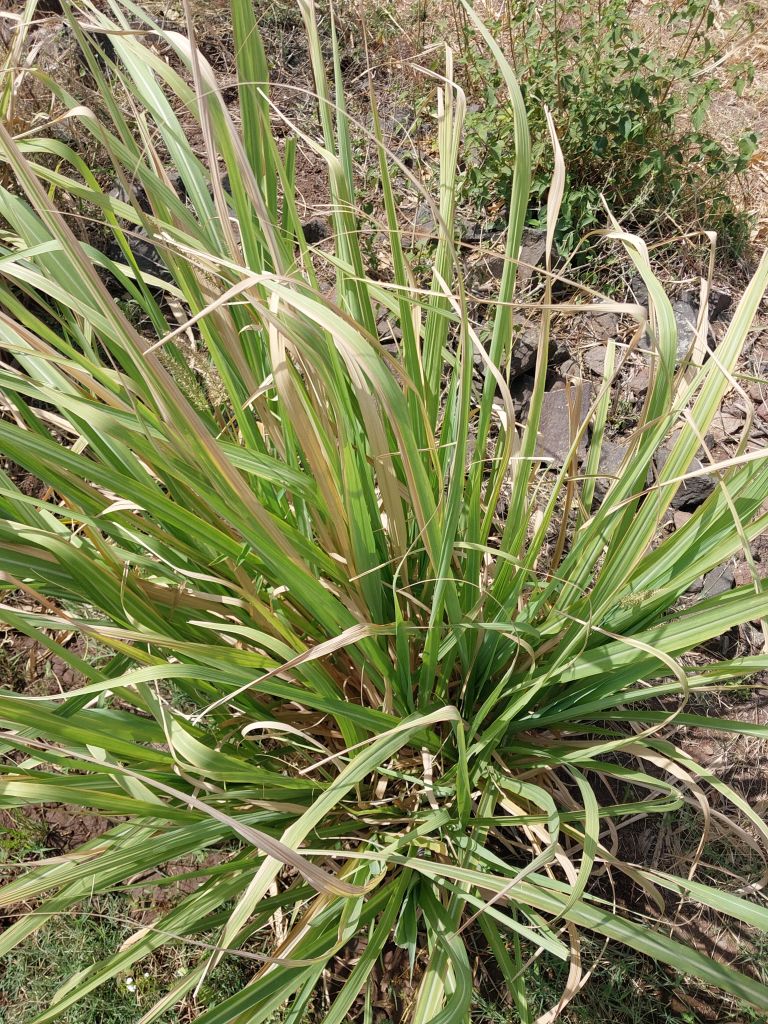
Label: Grassy shoot